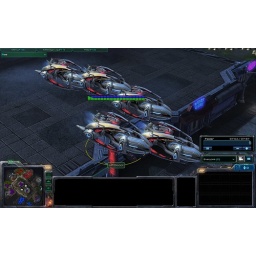
The ships adjust their position in the air to match the ground below them